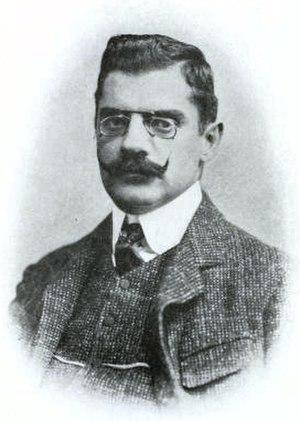
Víctor Pérez Petit, né le 27 septembre 1871 à Montevideo et mort dans cette même ville en 1947, est un avocat, écrivain, poète, essayiste, rédacteur en chef et dramaturge uruguayen.